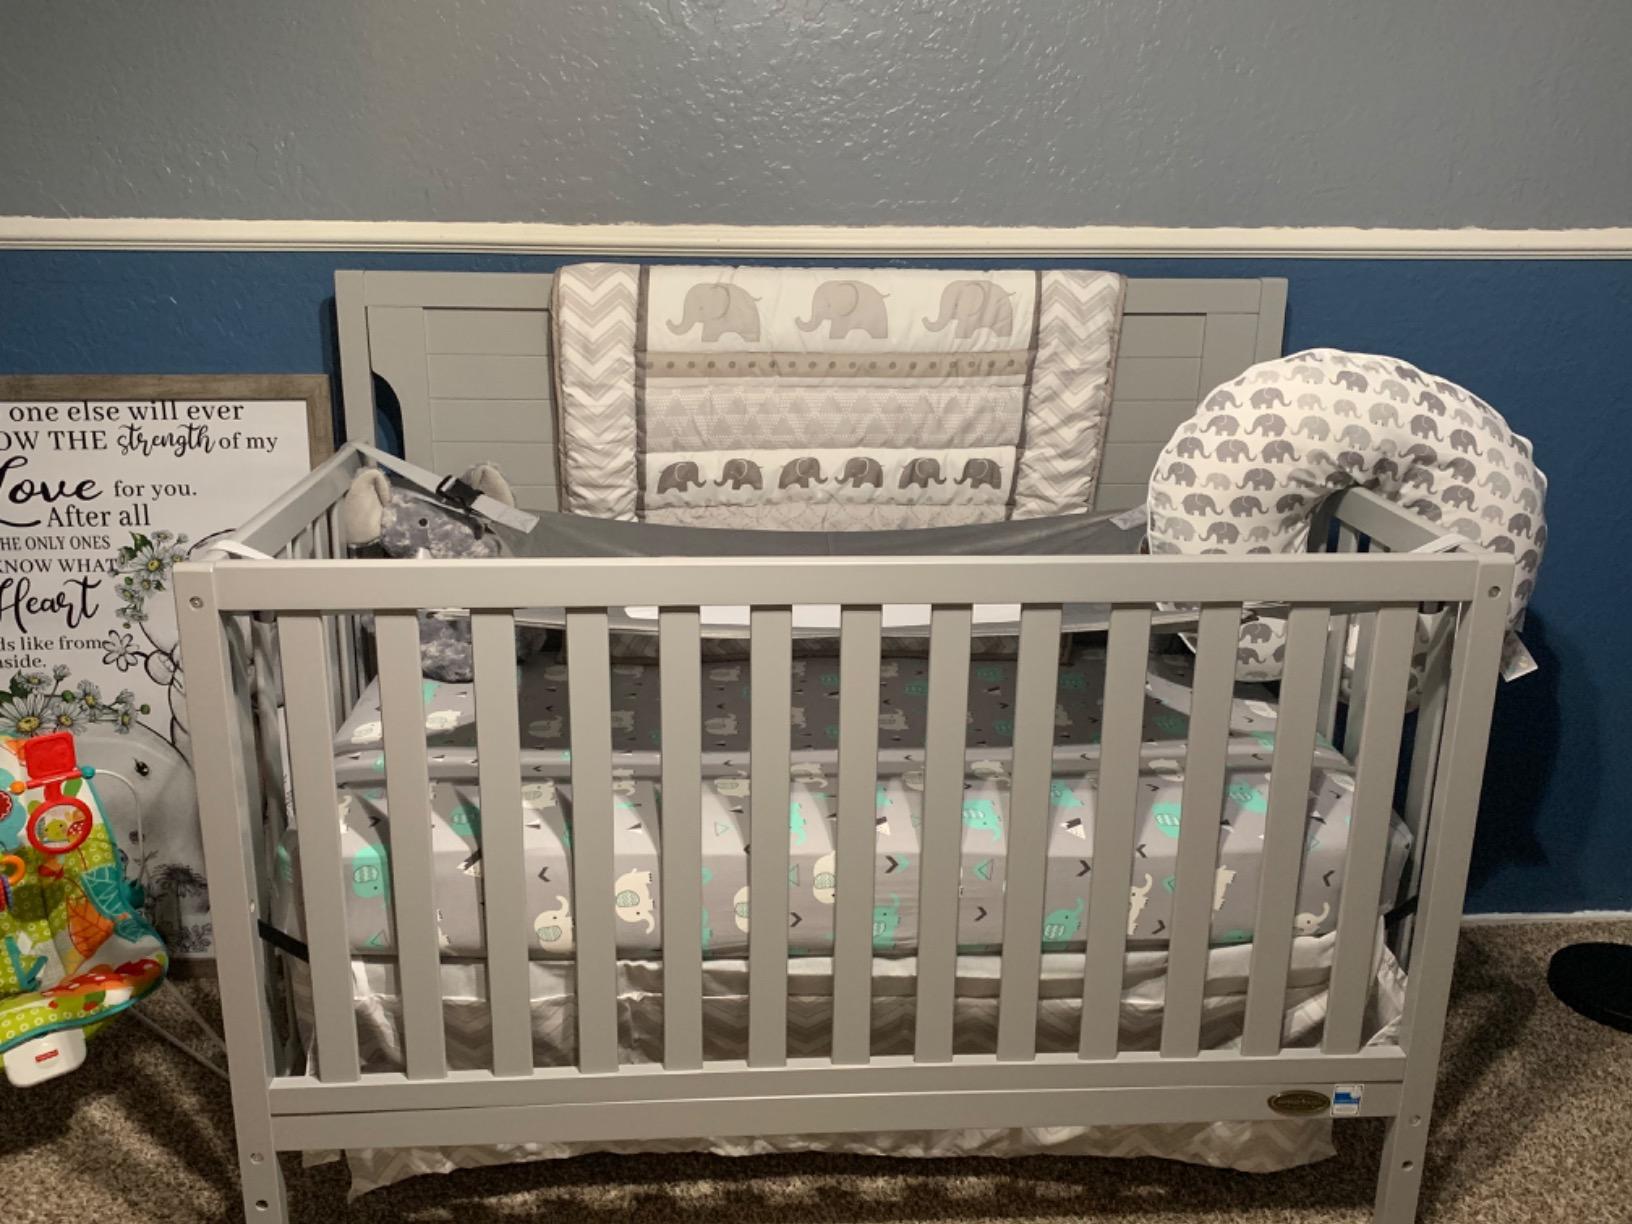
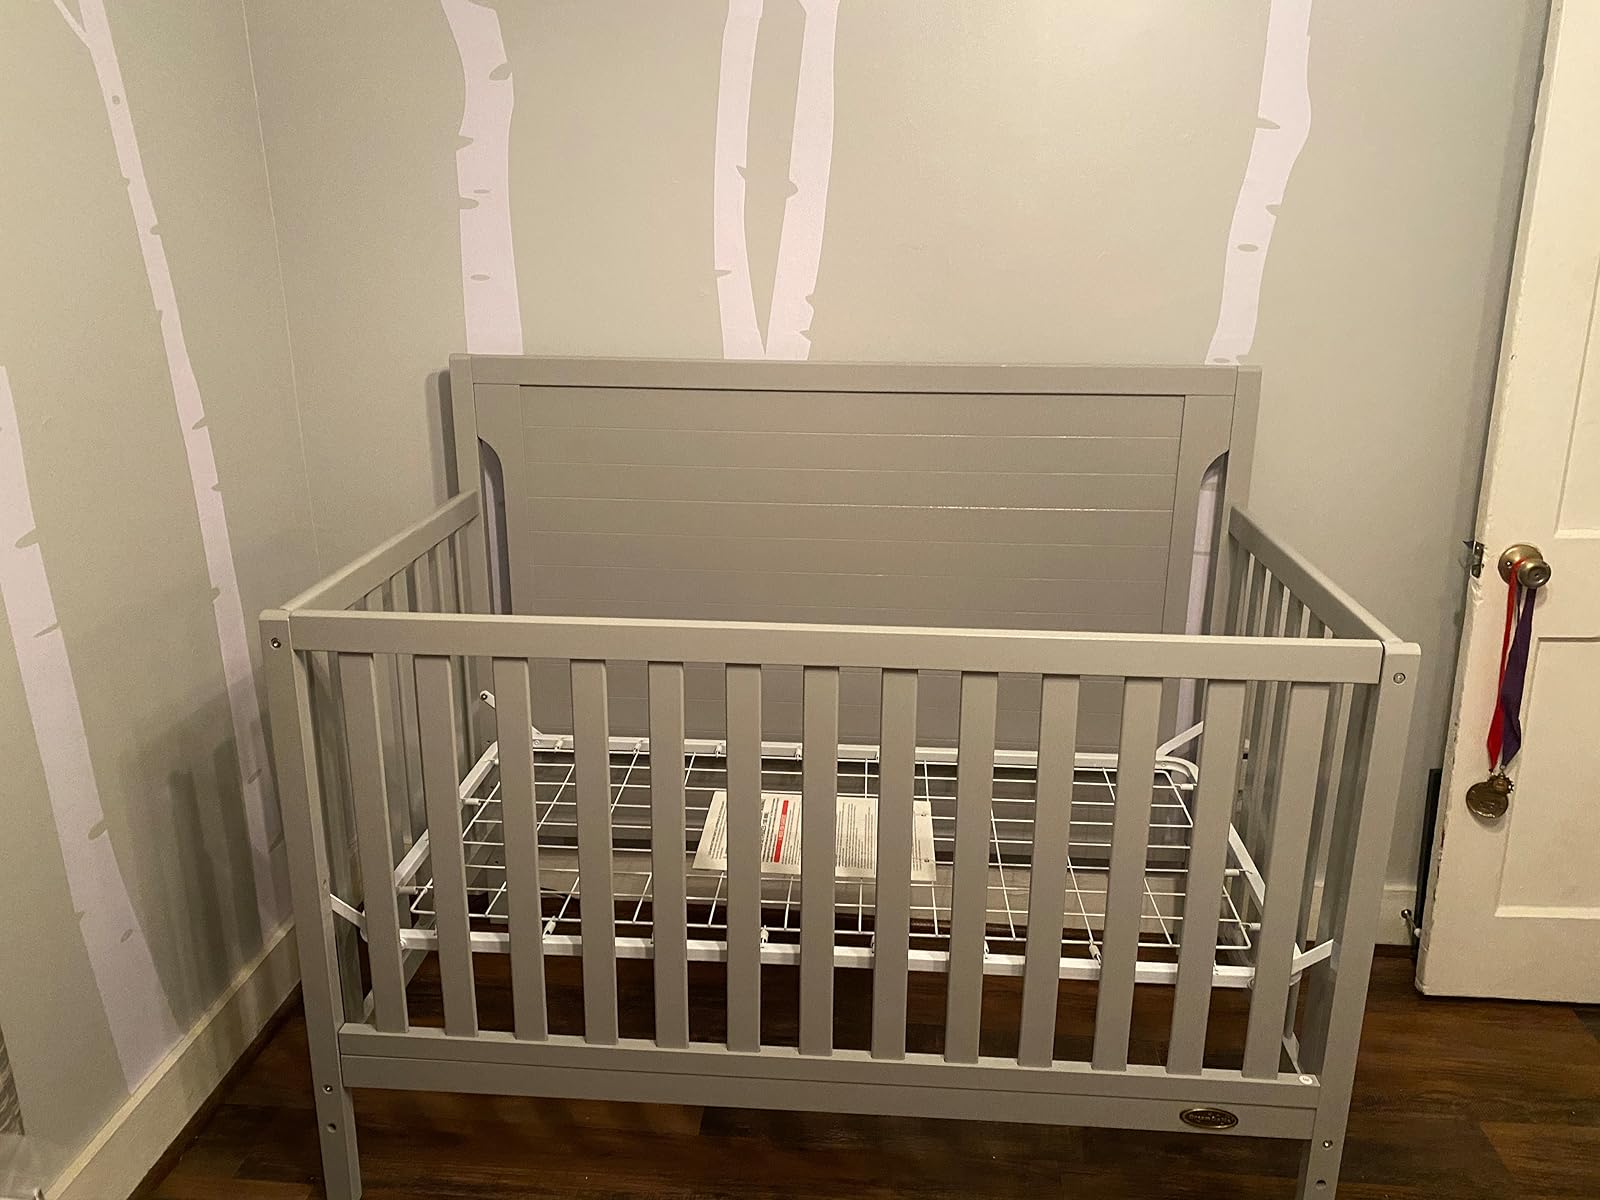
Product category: products_crib
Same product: yes